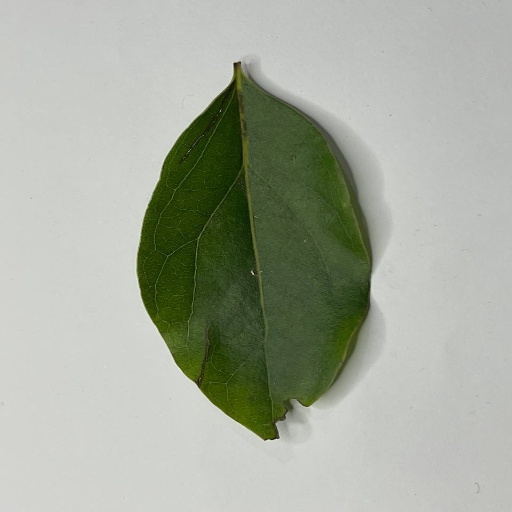
Species: Camphor
Leaf condition: Healthy Leaf